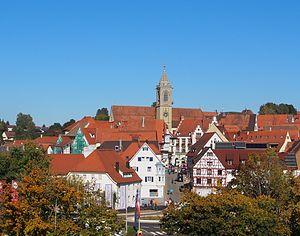
Pfullendorf est une ville allemande du Bade-Wurtemberg, située dans la région de la Linzgau à 20 km au nord du lac de Constance.